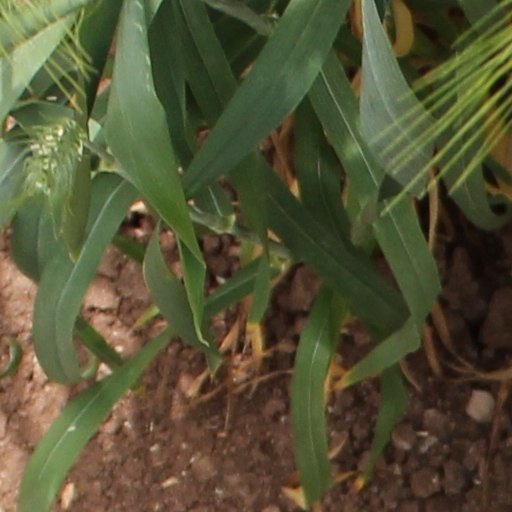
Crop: wheat